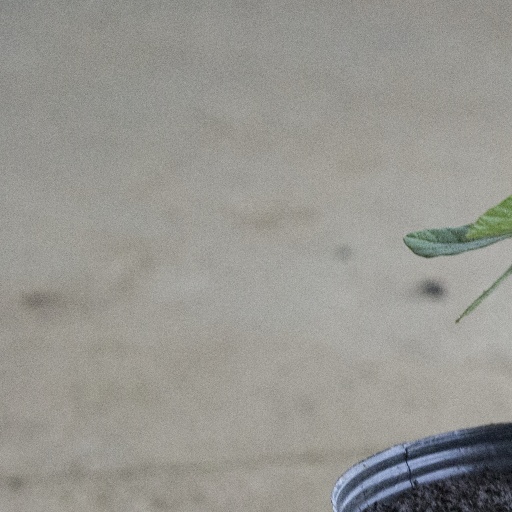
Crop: soybean